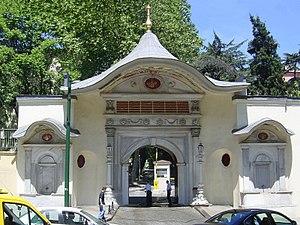
Le grand vizir est le titre du chef du gouvernement de l'Empire ottoman ainsi que des souverains marocains et tunisiens. Ce titre dérive du persan vizir.
Sublime Porte est le nom français de la porte d'honneur monumentale du grand vizir à Constantinople, siège du gouvernement du sultan de l'Empire ottoman.
L'Empire ottoman, connu historiquement en Europe de l'Ouest comme l'Empire turc, la Turquie ottomane ou simplement la Turquie, est un empire fondé à la fin du XIIIᵉ siècle au nord-ouest de l'Anatolie, dans la commune de Söğüt, par le chef tribal oghouze Osman Iᵉʳ. Après 1354, les Ottomans sont entrés en Europe, et, avec la conquête des Balkans, le Beylik ottoman s'est transformé en un empire trans-continental. Après l'avoir encerclé et réduit à sa capitale et à quelques lambeaux, les Ottomans ont mis fin à l'Empire byzantin en 1453 par la conquête de Constantinople sous le règne du sultan Mehmed II.